Trade dollar (United States coin)

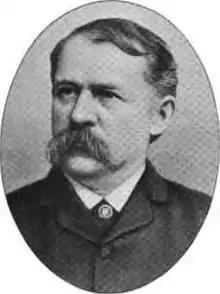
Coiner A. Loudon Snowden formally complained that the high points of the trade dollar were not being fully struck.

Linderman assumed the position of Director of the Mint and Pollock became Superintendent of the Philadelphia Mint. In July 1873, production began on the dies needed to strike the coins. During this time, in a telegram to Pollock, Linderman asked that production of trade dollars be hastened because Mexico was preparing to issue another series of dollars with the older design popular in Asia, a design that was discontinued in 1866. The first trade dollars were struck during a ceremony held on July 11, 1873. Forty thousand pieces were issued in the first release, on July 14. The Carson City Mint received its first dies for the new coins on July 22, and those intended for the San Francisco Mint arrived shortly after. In total, 396,635 business strikes and 865 proof coins were struck at the Philadelphia Mint during the first year of production. The Carson City and San Francisco mints struck 124,500 and 703,000 coins respectively.